Lasse Dahlquist

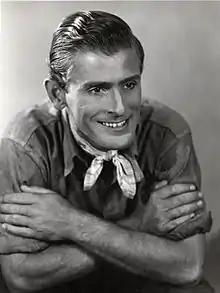
Dahlquist 1935

Lars Erik ("Lasse") Dahlquist (14 September 1910 – 14 October 1979) was a Swedish composer, singer and actor. Many of his songs are among the most popular sing-along songs in Sweden, such as "Oh boy oh boy oh boy" and "Gå upp och pröva dina vingar".